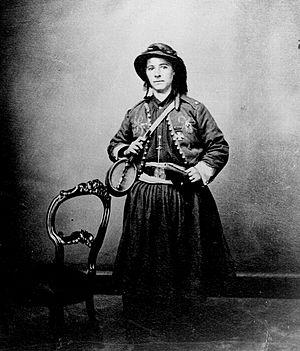
La vivandière est un terme utilisé sous le Premier Empire pour désigner les femmes suivant leurs maris soldats dans des régiments pour servir de personnels de service. Leur fonction était de blanchir le linge des soldats et de leur vendre quelques effets, destinés à améliorer leur quotidien, tel que du tabac ou de l'eau de vie. Le terme de cantinière est souvent associé à celui de vivandière, car il s'agissait de femmes servant dans l'armée. Les deux fonctions étaient similaires sous Napoléon Iᵉʳ, mais elles furent dissociées pendant la Restauration, la vivandière tenant le rôle de blanchisseuse et la cantinière celui de vendeuse. Mais l'utilisation de ces deux termes était commune en français jusqu'au milieu du XIXᵉ siècle, et vivandière reste le terme de choix dans les pays de langue anglaise. Les cantinières ont servi dans l'armée française jusqu'en 1913, mais la coutume et le nom se propagent à d'autres armées.